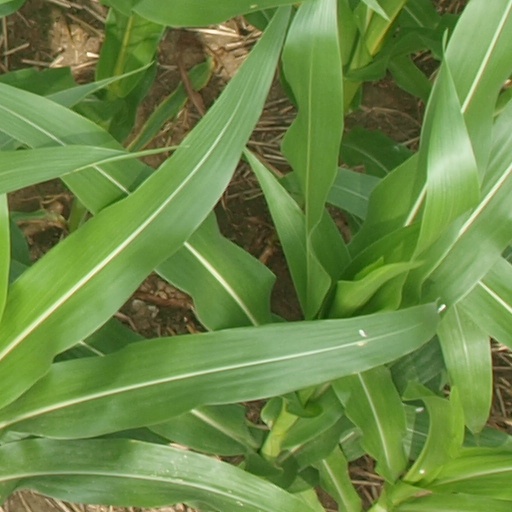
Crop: maize; corn